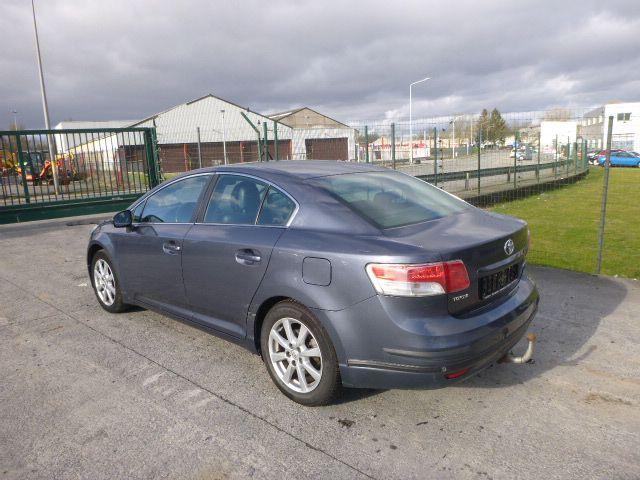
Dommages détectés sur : plaque d'immatriculation arrière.
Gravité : mineur